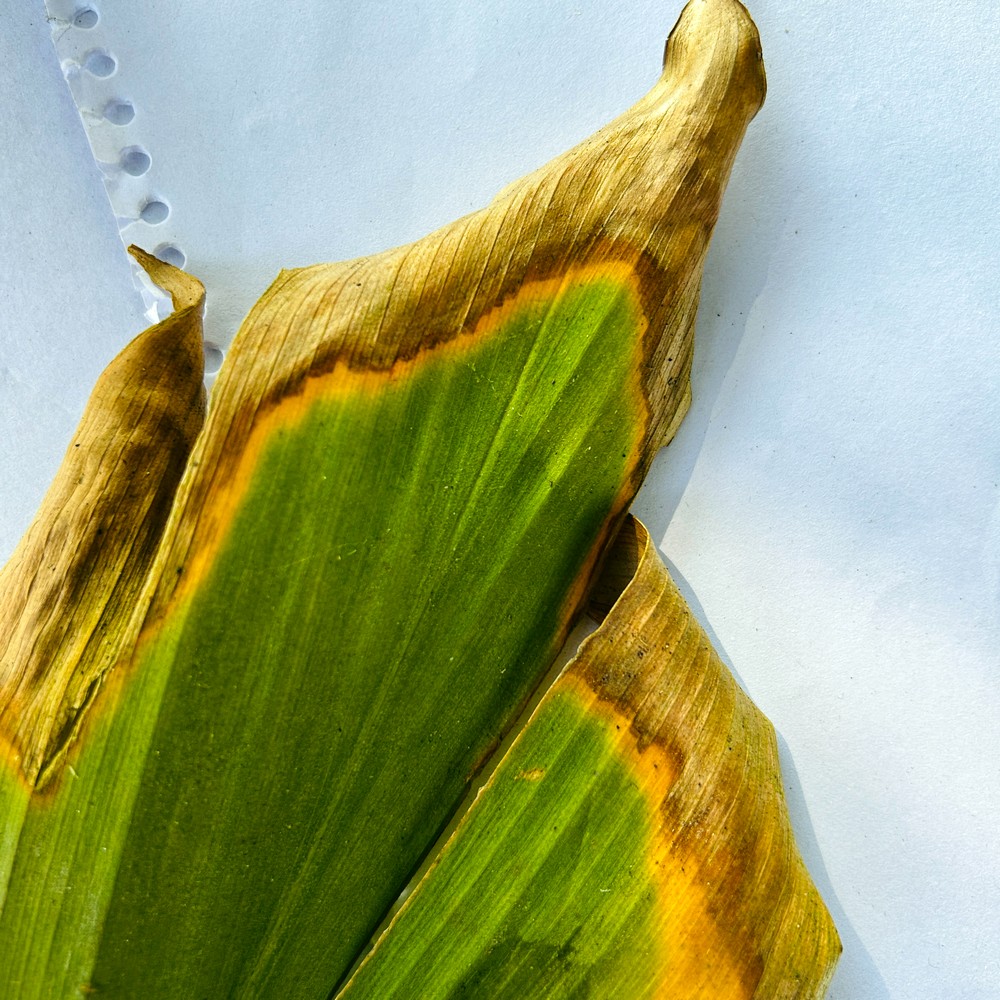
Label: Leaf Blotch